Palatine Watershed

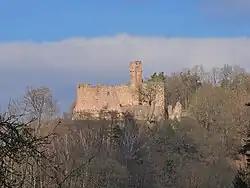
South of Kaiserslautern the western branch of the watershed runs below the Hohenecken Castle.

In the first, more usually accepted case, the watershed is identical with that of the Schwarzbach and its headstreams (especially the Moosalb, Rodalb, Wallhalb and Hornbach) with the Nahe tributary of the Glan. The drainage divide runs from the Lower Frankenweide westwards through the Imperial Forest (the "Reichswald") past the Großer Humberg (430 m) in the area of the Großer Hausberg (471 m) between Kaiserslautern and Landstuhl. On the Sickingen Heights it runs close to its northern edge to the Saarland border at Homburg.